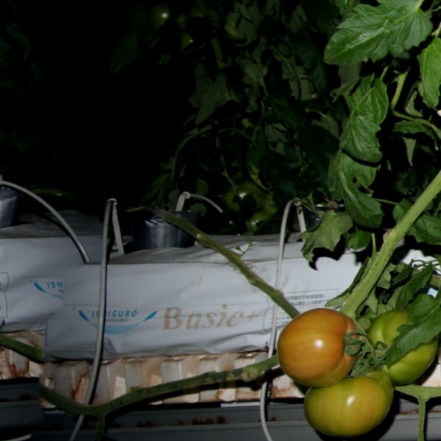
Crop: tomato